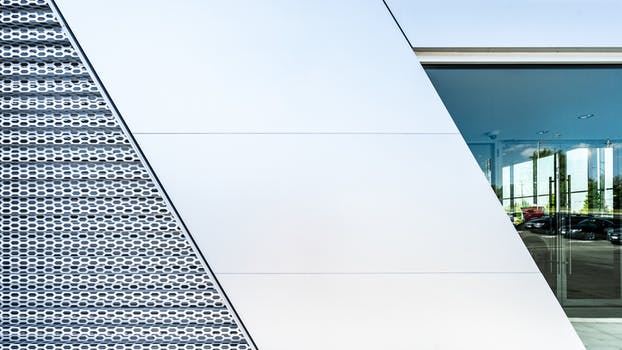
Label: No Watermark